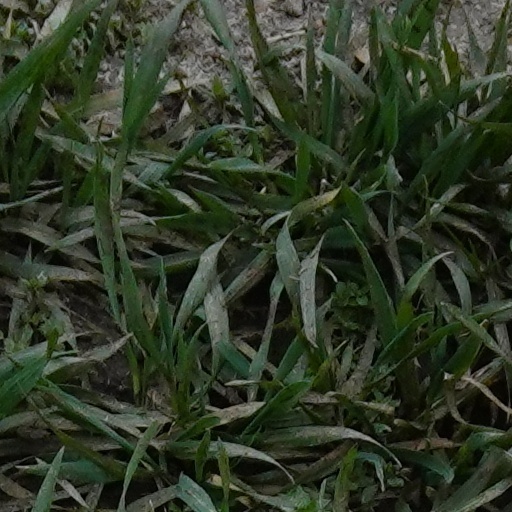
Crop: wheat